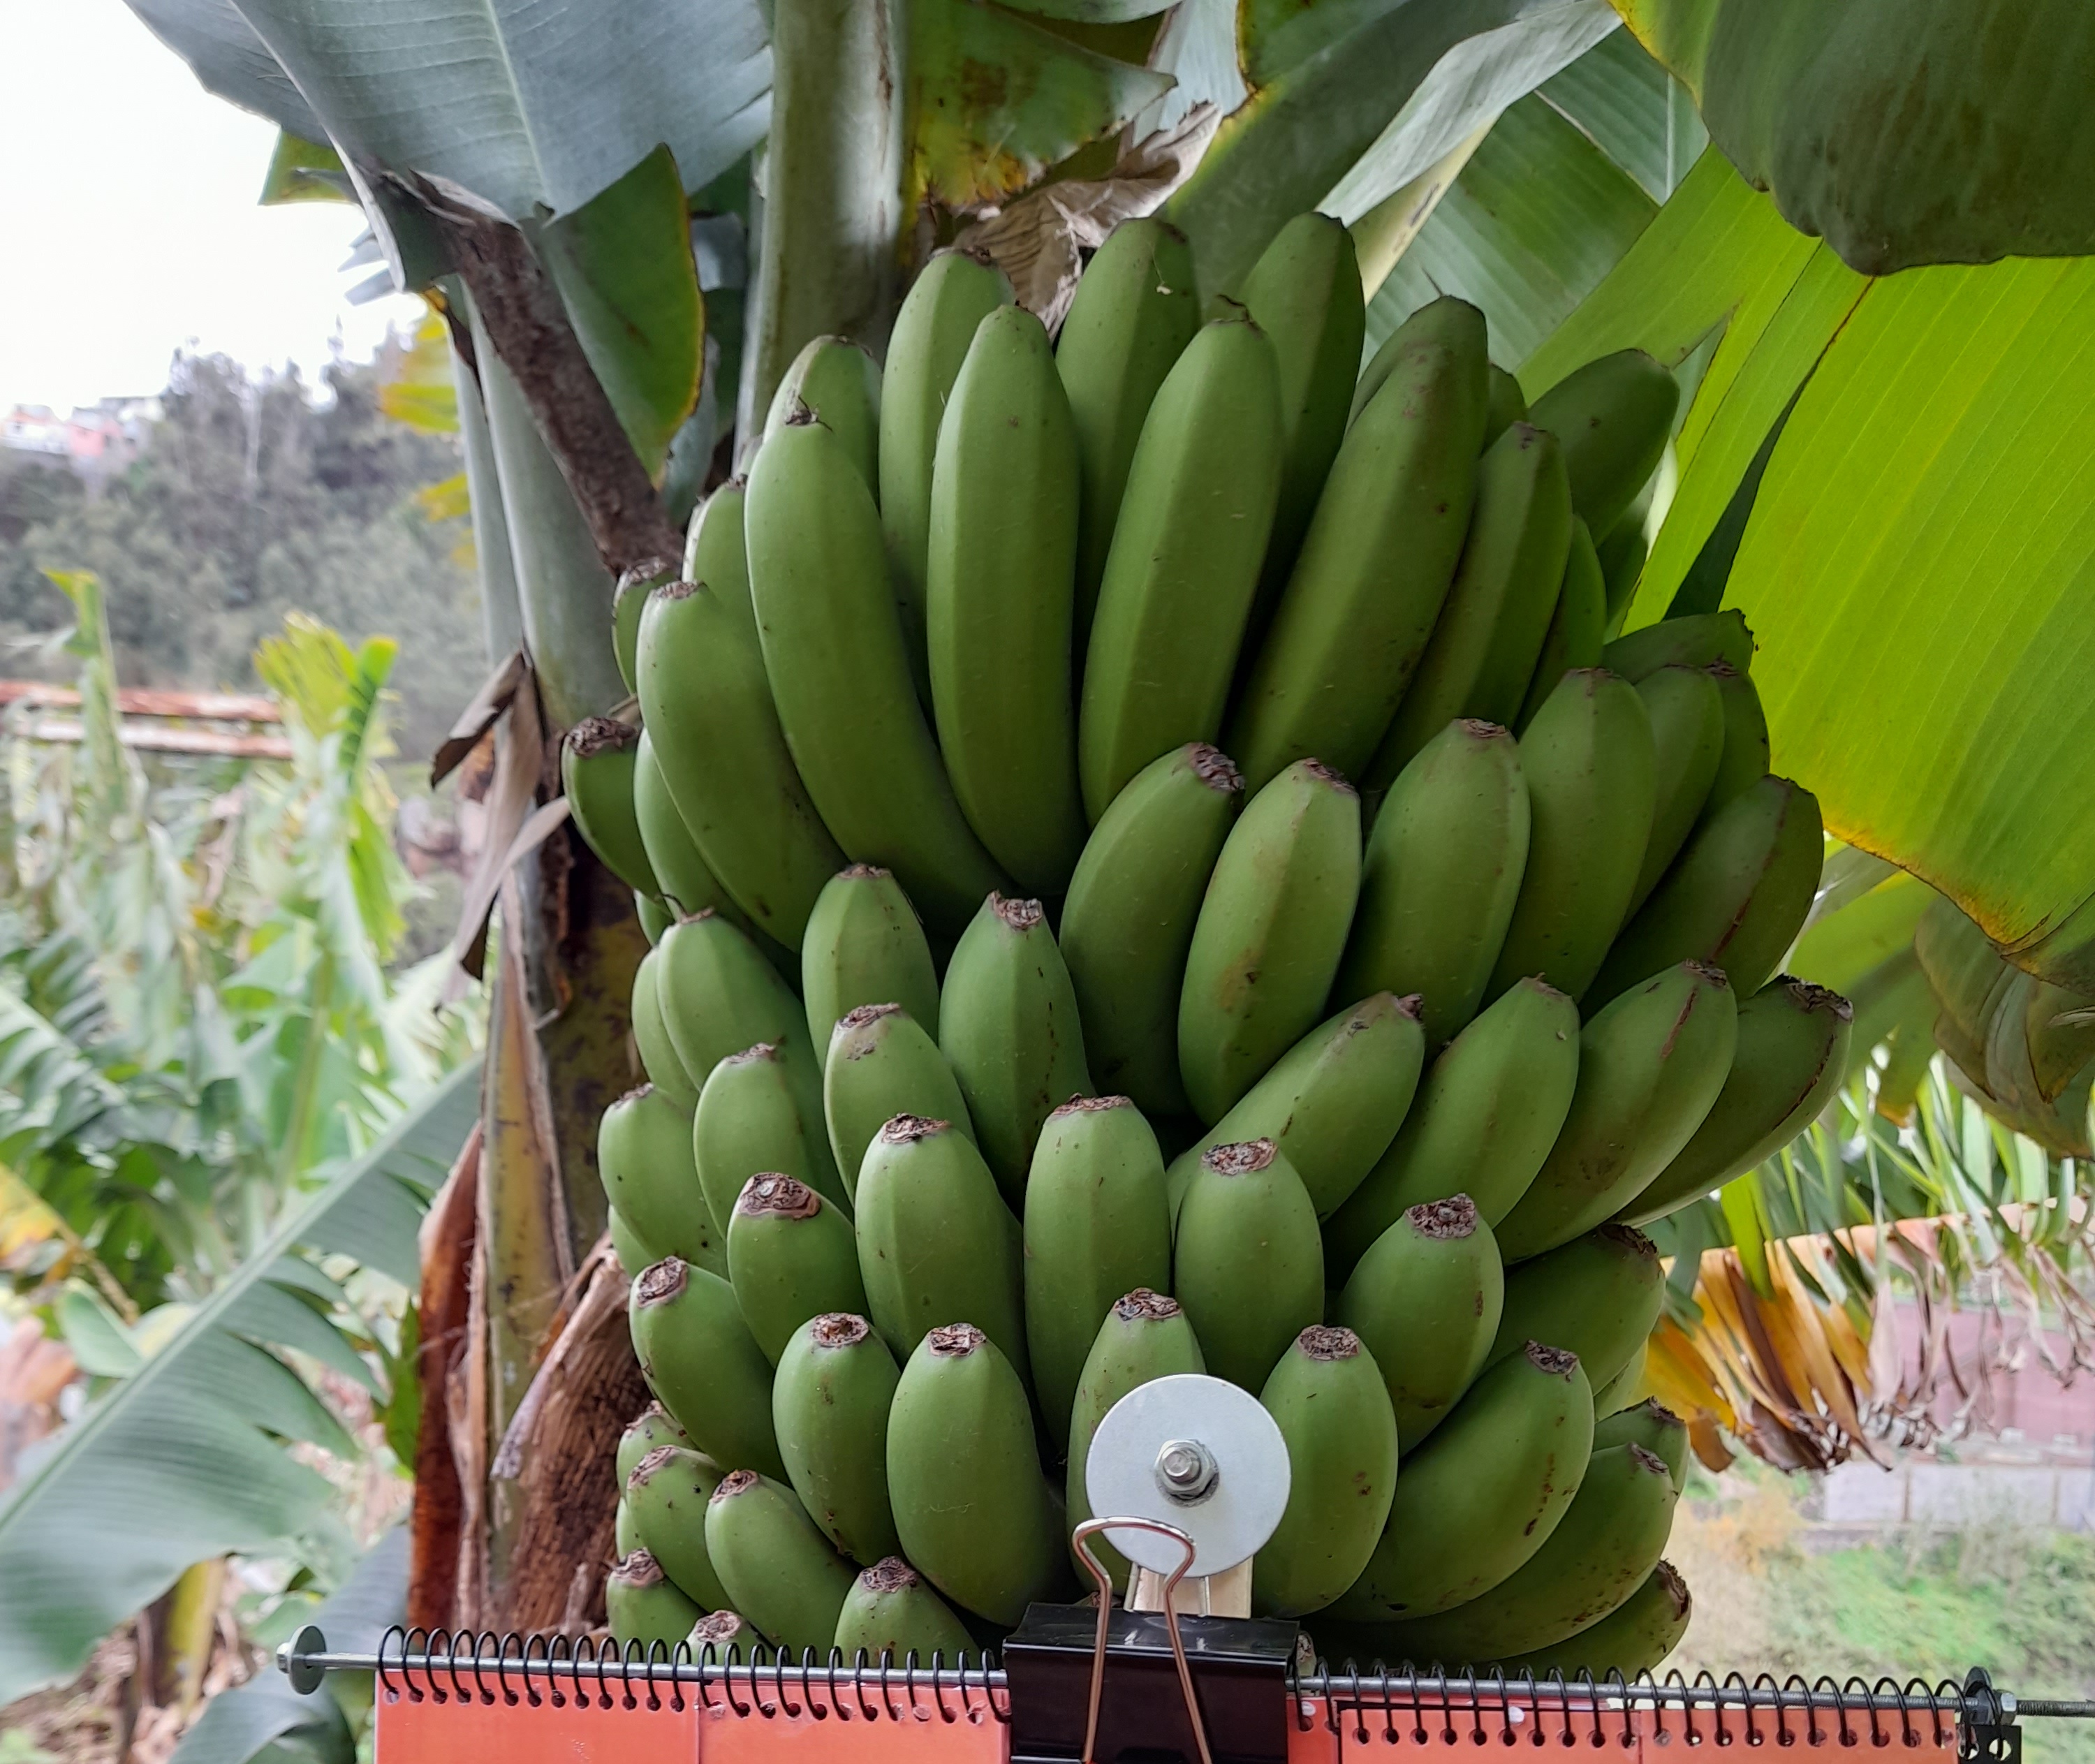
Label: Keep